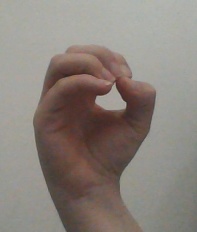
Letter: ha